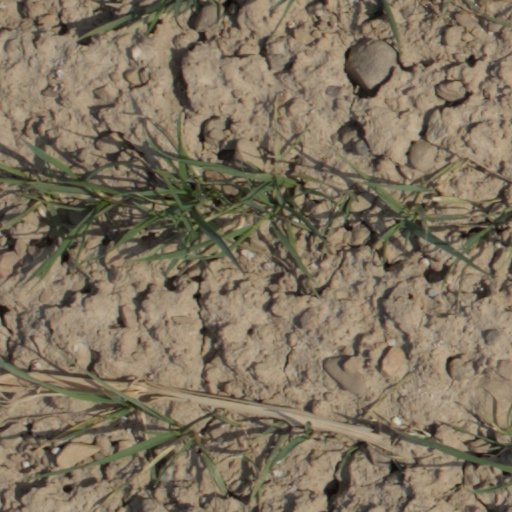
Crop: wheat